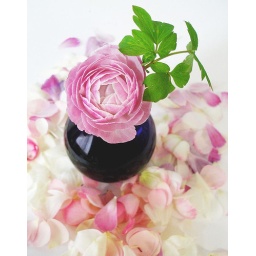
flower in the bottle